Charles Maurras

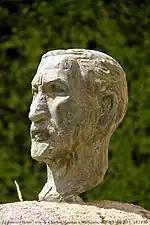
Bust of Maurras' head in Martigues

Maurras was a major intellectual influence of national Catholicism, far-right movements, Latin conservatism, and integral nationalism. He and the "Action Française" influenced many people and movements including General Francisco Franco, José Antonio Primo de Rivera, António Sardinha, Leon Degrelle, the historian and journalist Álvaro Alcalá-Galiano y Osma and autonomist movements in Europe. The Christian Democrat Jacques Maritain was also close to Maurras before the papal condemnation of the AF in 1927, and criticised democracy in one of his early writings, "Une opinion sur Charles Maurras ou le devoir des catholiques". Furthermore, Maurrassism also influenced many writings from members of the "Organisation armée secrète" who theorised "counter-revolutionary warfare". In Spain the "Acción Española" adopted not only its far right monarchism but also its name from Maurras's movement.